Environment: real
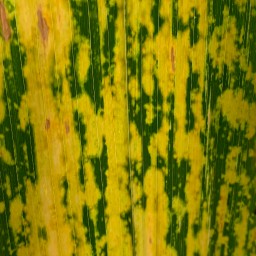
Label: lethal_necrosis